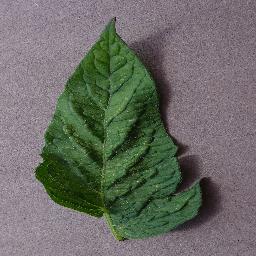
Label: Tomato___Spider_mites Two-spotted_spider_mite